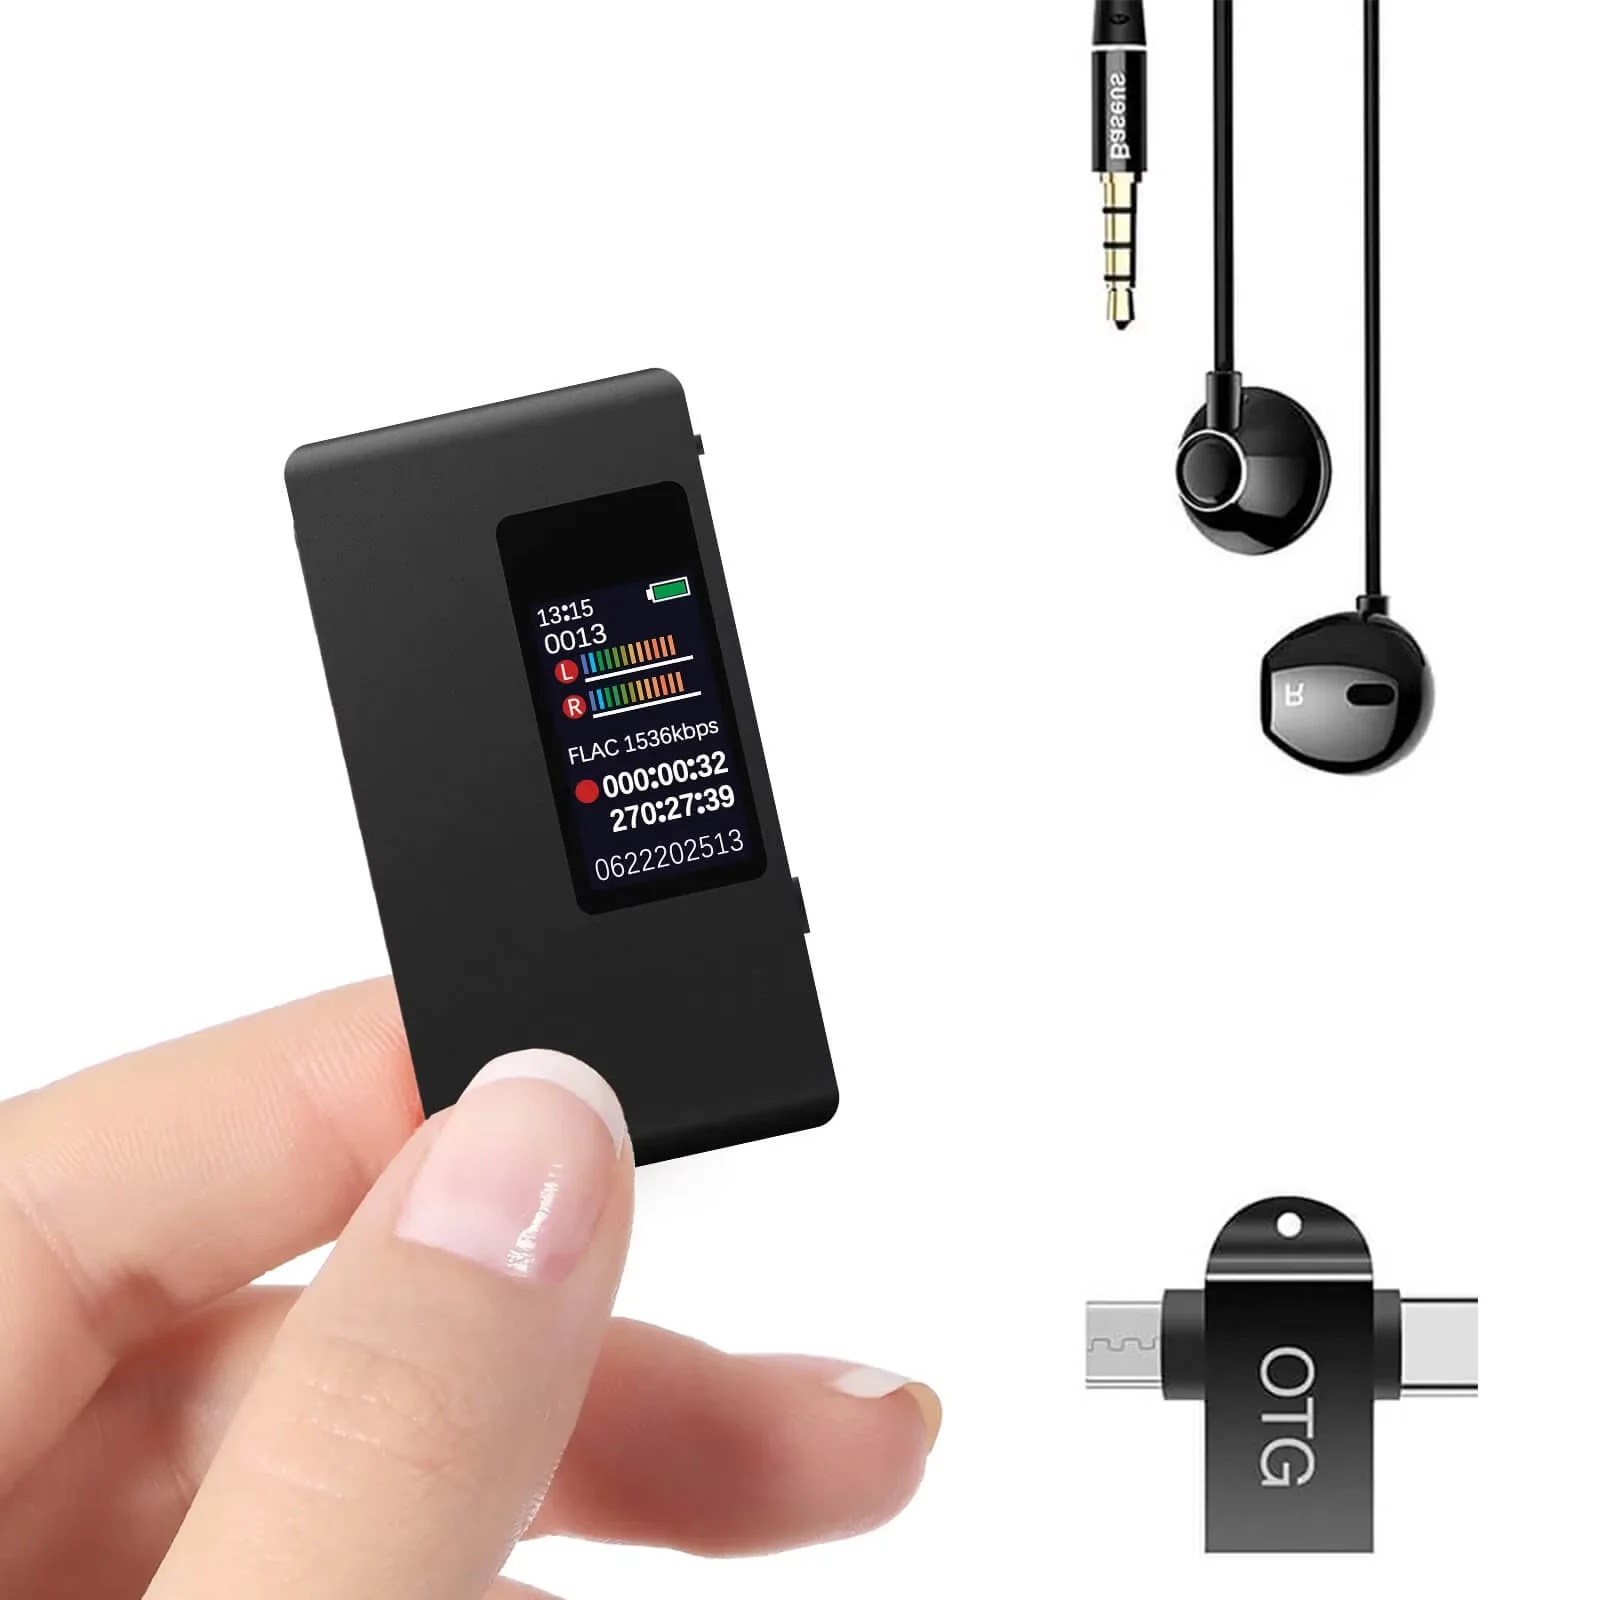
Mini Digital Discreet Voice Recorder For Kids Pocket
The Mini Digital Discreet Voice Recorder is a compact, pocket-sized device designed for discreet audio capture. Its slim 66 × 35 × 7 mm form fits easily in a pocket, while the built-in display provides quick status updates during recording. This small digital recorder supports MP3 and WAV recording along with FLAC playback, delivering a simple, reliable solution for everyday audio capture. Model: VL20 Dimensions: 66 × 35 × 7 mm External memory: No external memory slot Recording formats: MP3, WAV Playback formats: FLAC, MP3, WAV Other: No external microphone; no balanced audio output
Brand: Incendio
Category: Electronics > Audio > Audio Players & Recorders > Voice Recorders